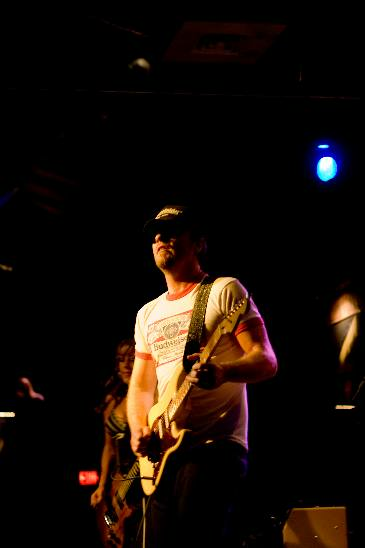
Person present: Yes